On Wings of Song (novel)

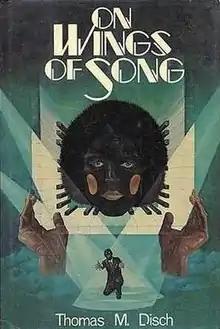
First US hardcover edition

On Wings of Song is a 1979 science fiction novel by American writer Thomas M. Disch (1940-2008). It was first published as a serial in "The Magazine of Fantasy & Science Fiction" in three installments in February to April 1979.